Describe the emotion expressed in this image:  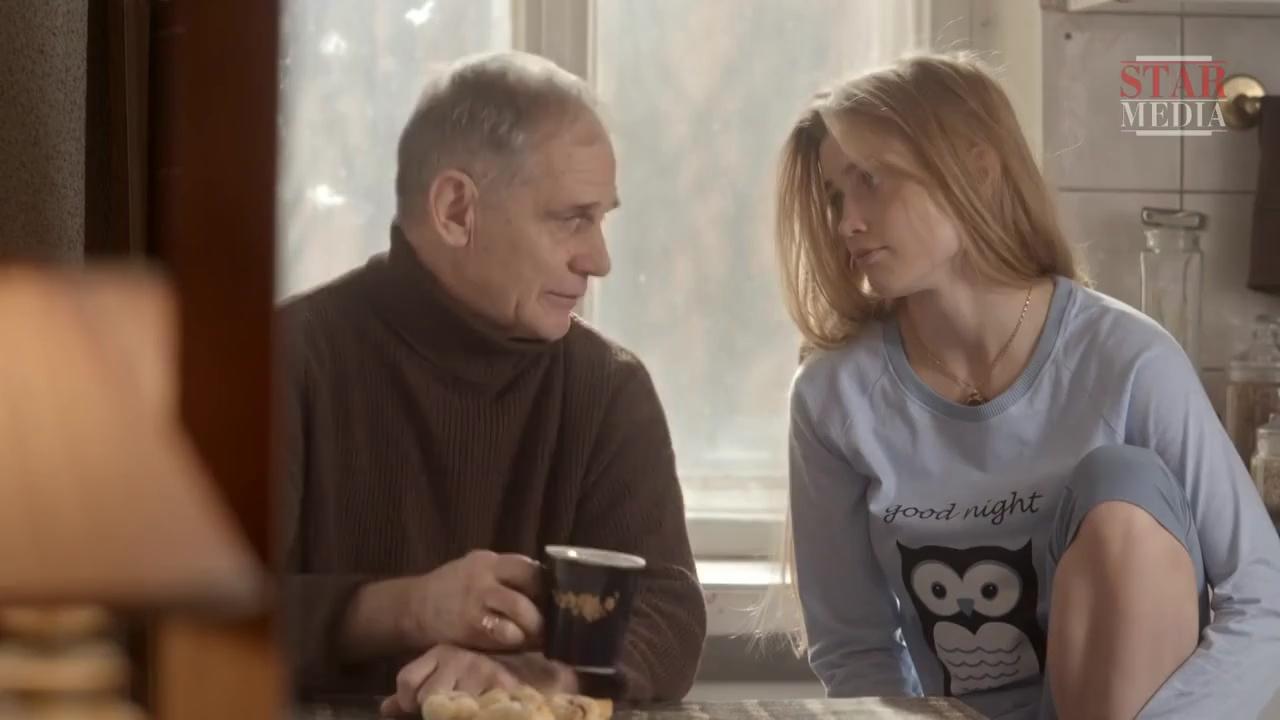
This person displays Fear, valence and arousal with high intensity.